Jean de Monluc

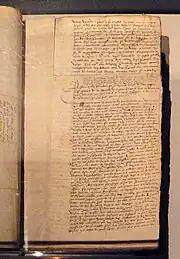
Montluc's 1545 report on his mission to the Ottoman Empire

In 1549 Montluc went to Ireland to investigate reports that Con O'Neill, O'Doherty, Manus O'Donnell and his son Calvagh might join with France against English rule. France would offer military support and obtain Papal funding. He then went to Scotland and met Mary of Guise at Stirling Castle in January 1550. His colleague Raymond de Beccarie de Pavie, sieur de Fourqueveaux was not impressed by the Irish chiefs.